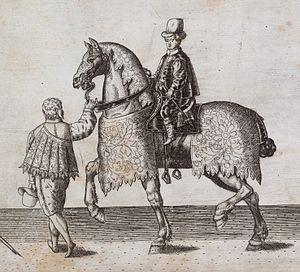
Daniel Bacheler ou Daniell Batcheler est un compositeur et luthiste anglais, actif à la fin de la Renaissance, durant le règne de Jacques Iᵉʳ au début du XVIIᵉ siècle.